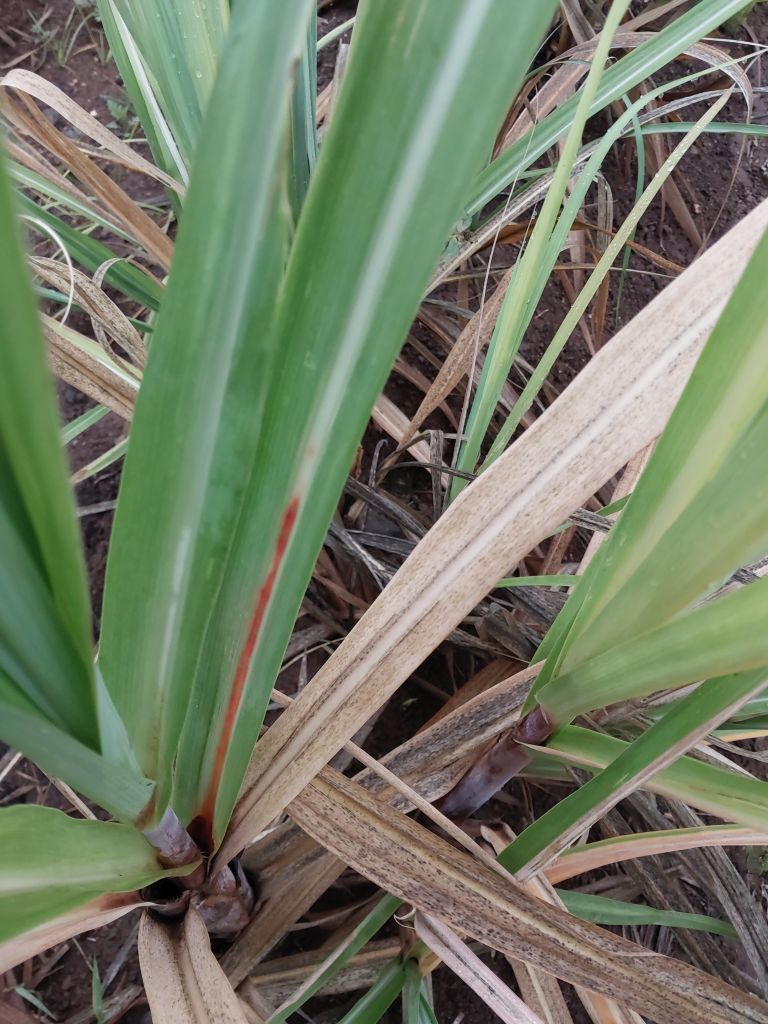
Label: Brown Spot